Section 98 of the Constitution Act, 1867

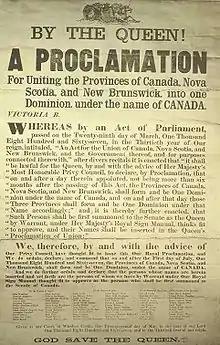
Proclamation bringing the "Constitution Act" into force, July 1, 1867

Section 98 of the "Constitution Act, 1867" is a provision of the Constitution of Canada relating to the qualifications for judges of the provincial superior, district and county courts in the province of Quebec.